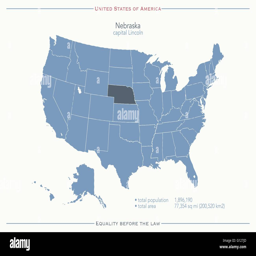
country isolated map and map